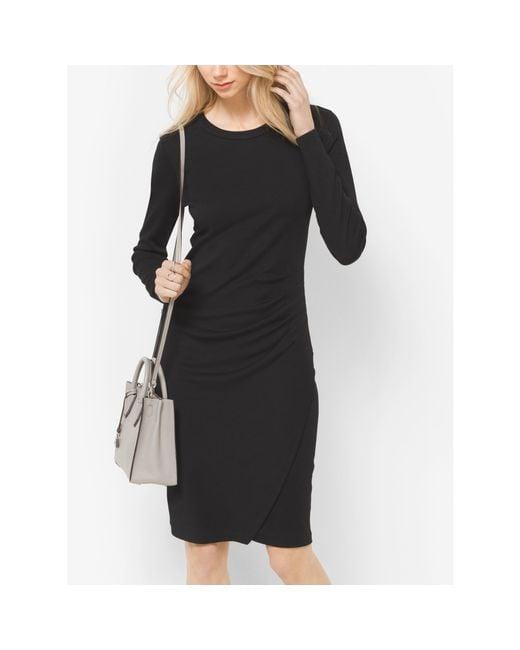
Elegantes schwarzes Kleid für den Bürogebrauch weicher Stoff